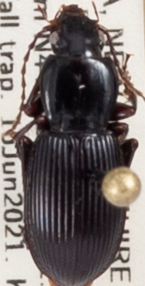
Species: Pterostichus tristis
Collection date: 2021-06-16
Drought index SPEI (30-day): -2.09
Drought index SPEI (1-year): -1.13
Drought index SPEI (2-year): -0.8